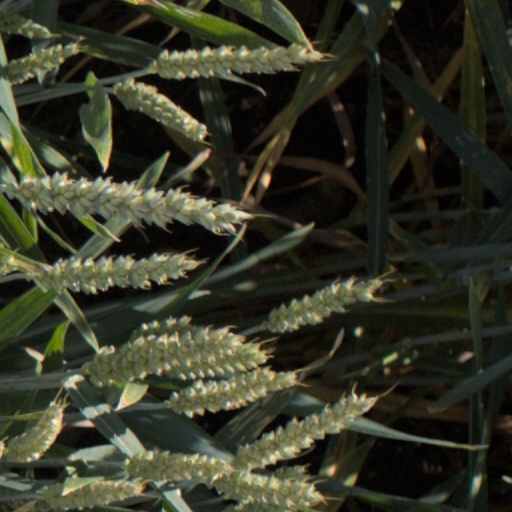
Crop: wheat